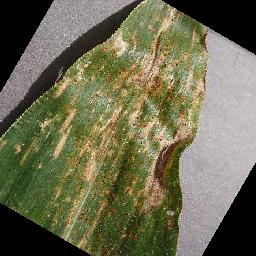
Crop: corn
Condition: (maize)_cercospora_spot_gray_spot